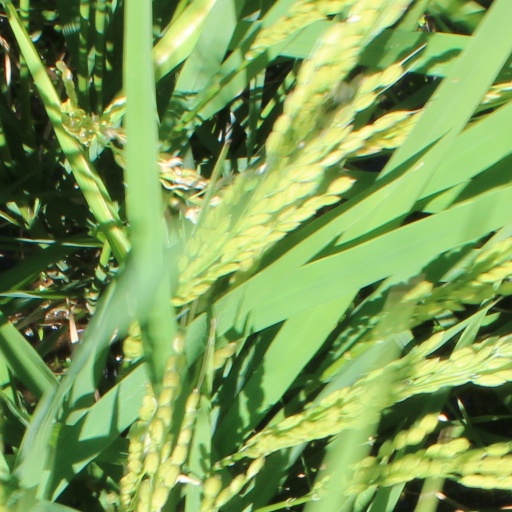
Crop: rice